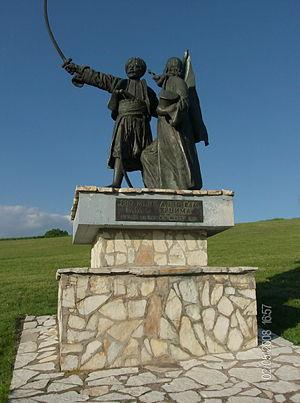
Petar Ubavkić était un sculpteur et un peintre serbe. Il est considéré comme le père fondateur de la sculpture serbe.
Le Takovski grm ou, en français, le chêne de Takovo, est un ensemble mémoriel situé à Takovo, dans la municipalité de Gornji Milanovac, en Serbie. Il commémore le début du second soulèvement serbe contre les Ottomans dirigé par le prince Miloš Obrenović ; cet événement historique inaugural est connu sous le nom de soulèvement de Takovo. En raison de son importance, le site a été inscrit sur la liste des sites mémoriels d'importance exceptionnelle de la République de Serbie.